Describe the emotion expressed in this image:  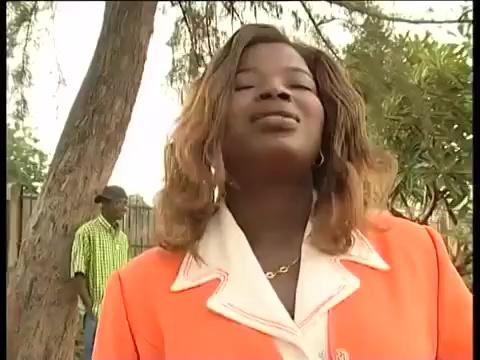
This person displays Pain, valence and arousal with moderate intensity.